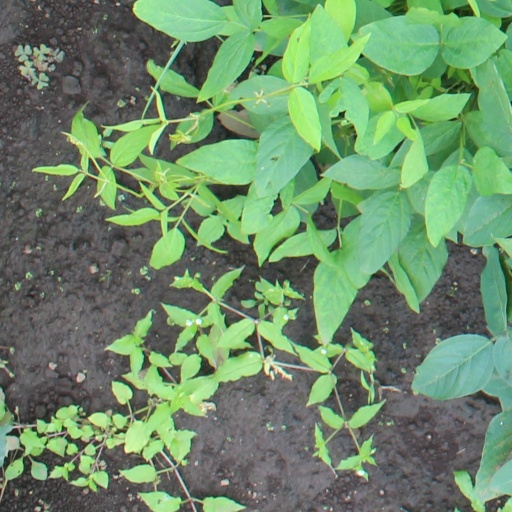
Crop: soybean